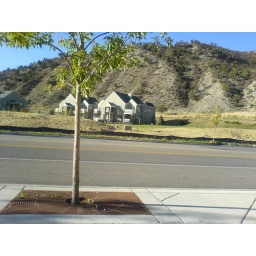
sitting on a park bench in eagle ranch, looking over at our new home